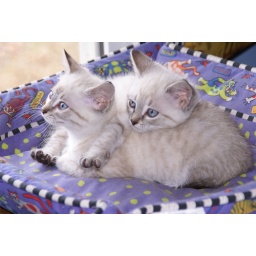
Orange (left) and Keebler, in one of the cat beds on my desk.